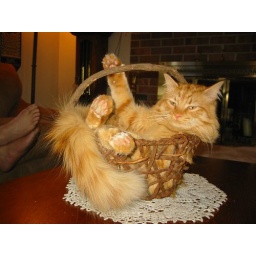
Romeo: cat in a basket